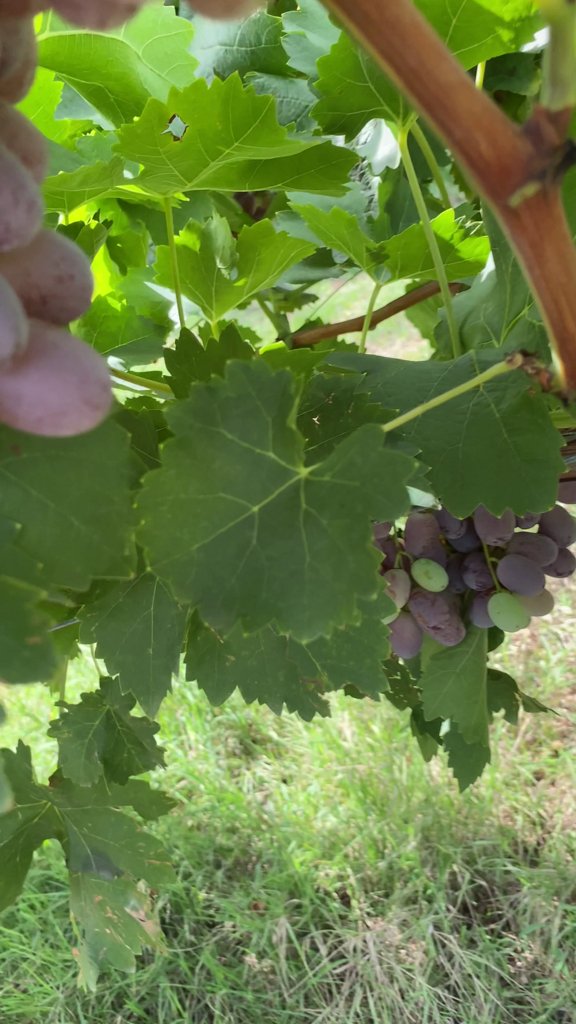
Berries visible: 30
Grape clusters: 2